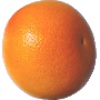
Label: Grapefruit Pink 1